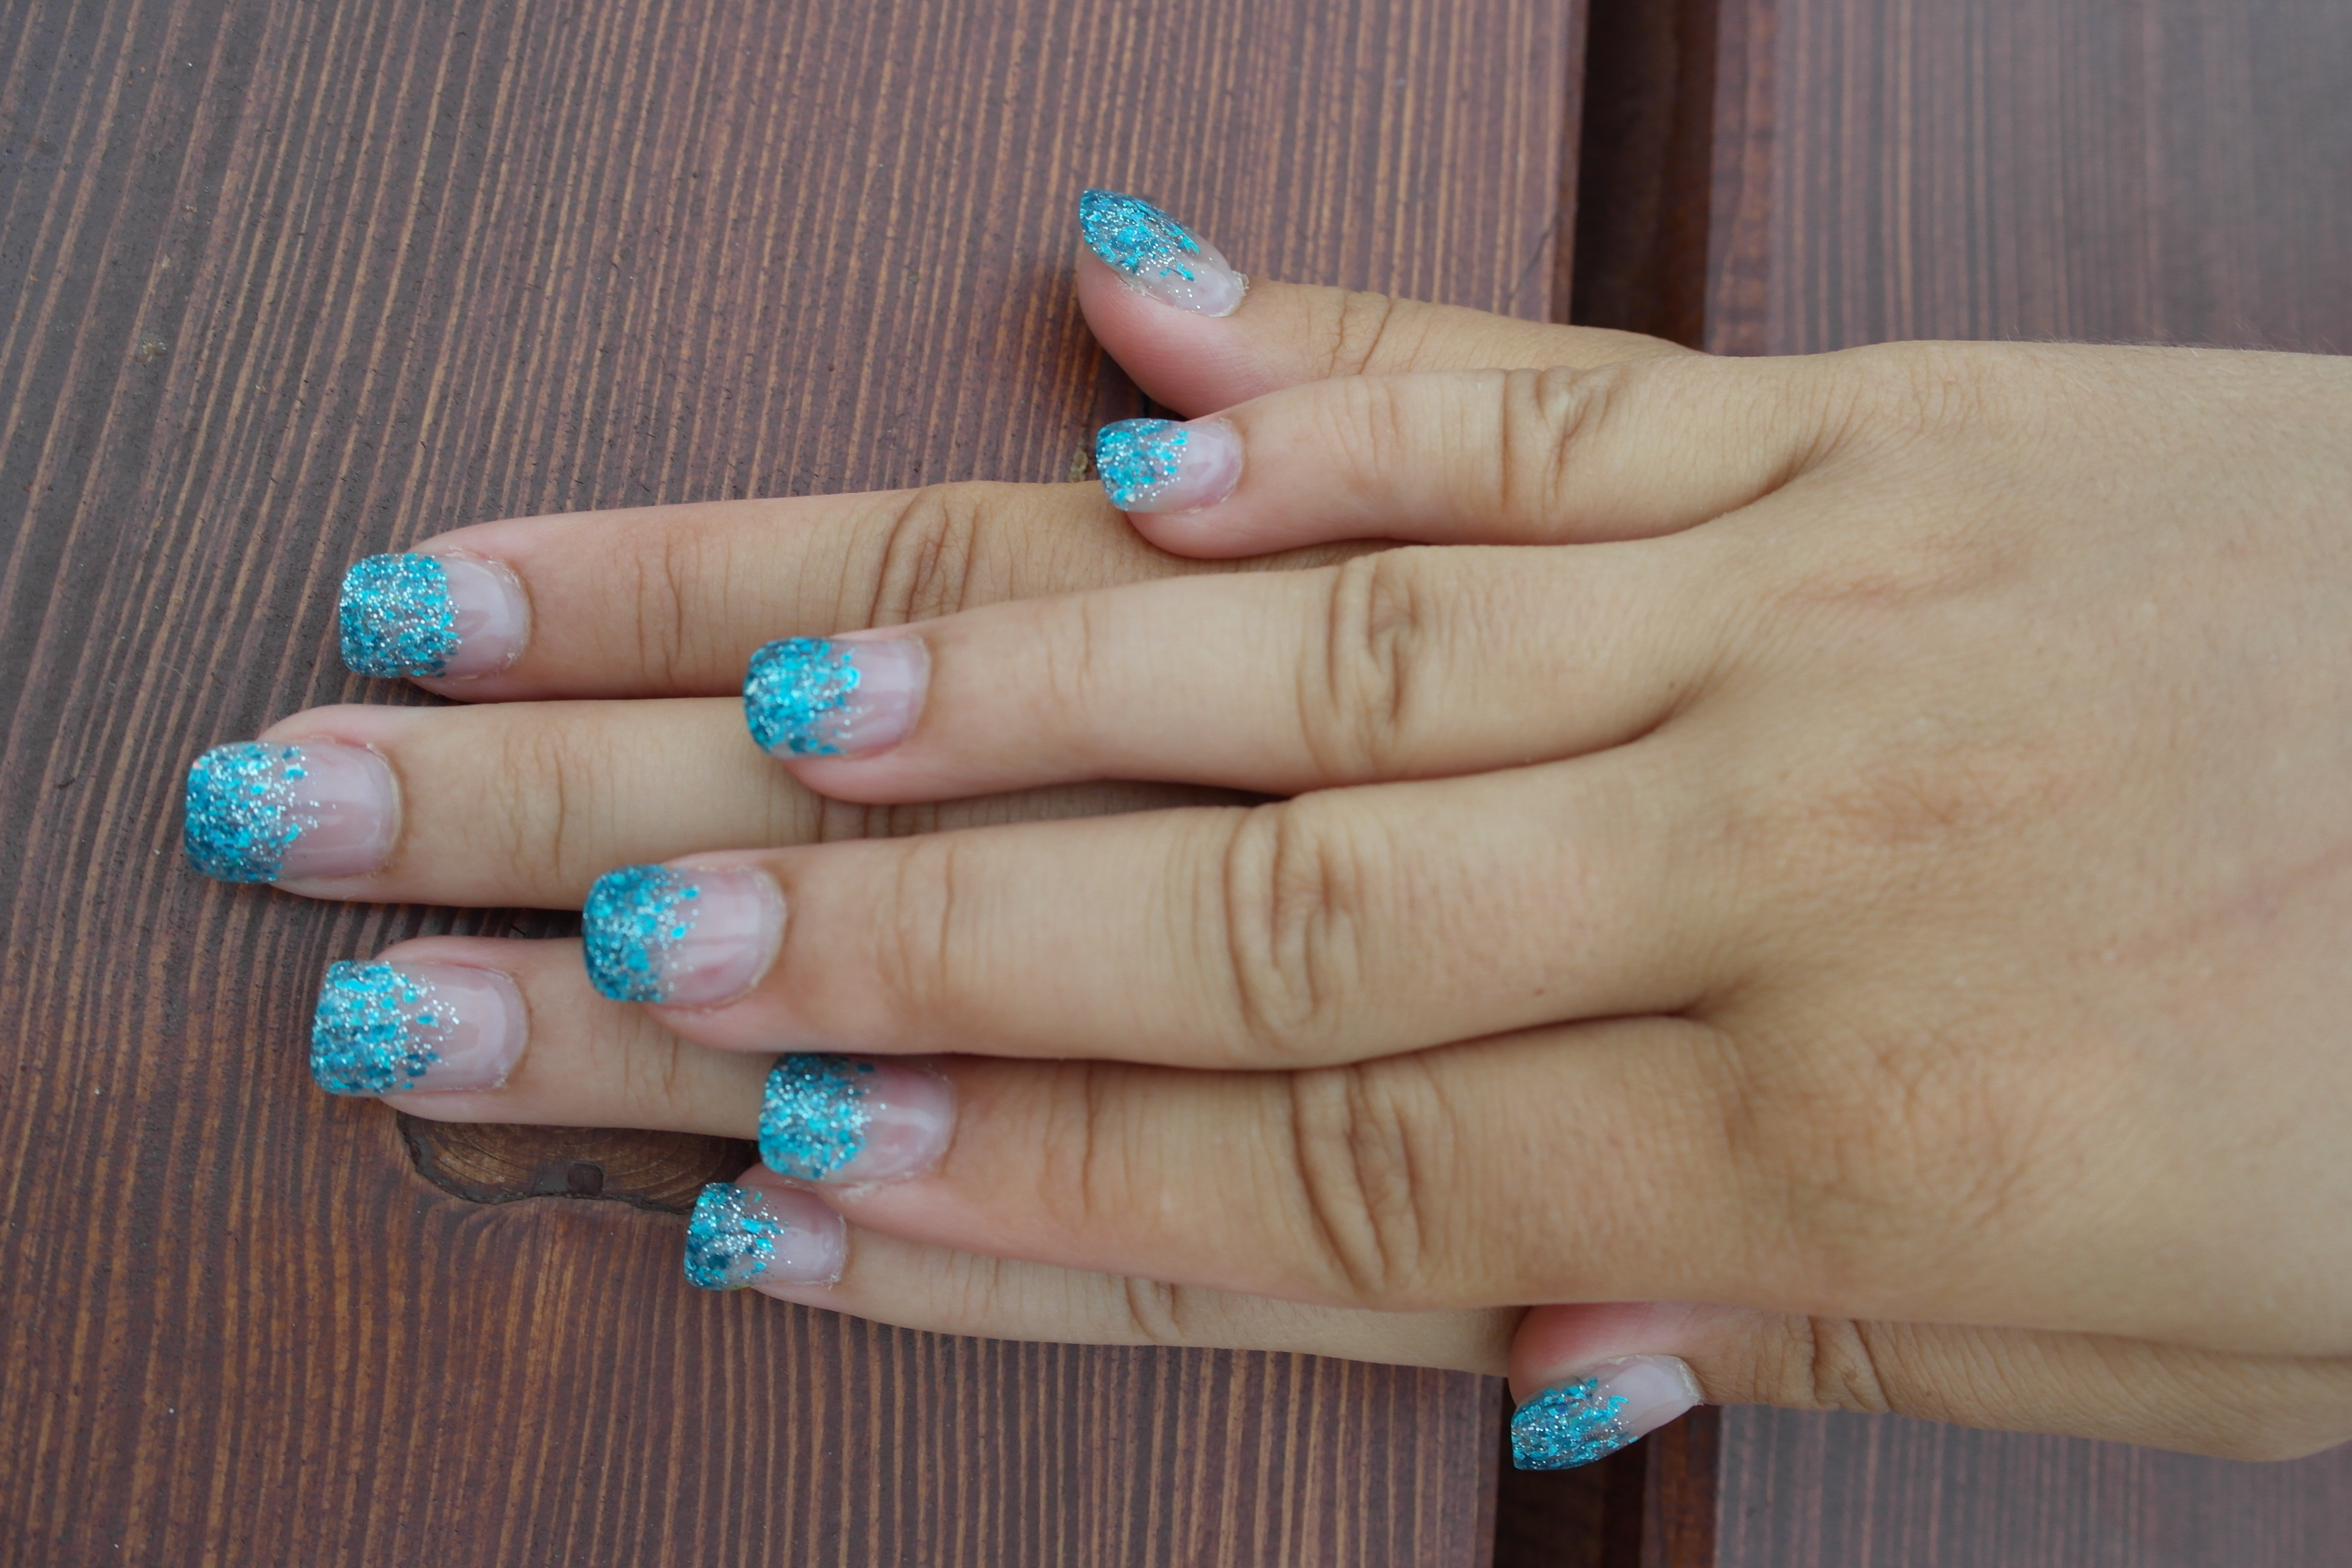
hand, girl, finger, blue, nail, manicure, nail polish, hands, artificial, nails, cosmetics, nail care, fashion accessory